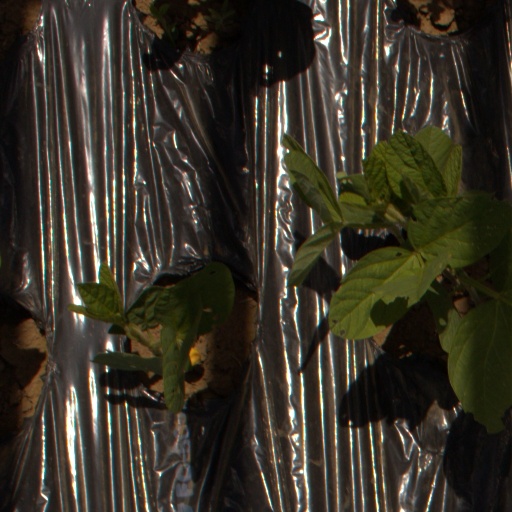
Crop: Jerusalem artichoke